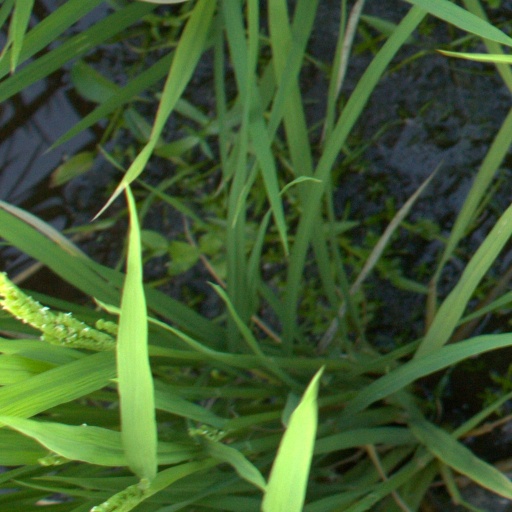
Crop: rice